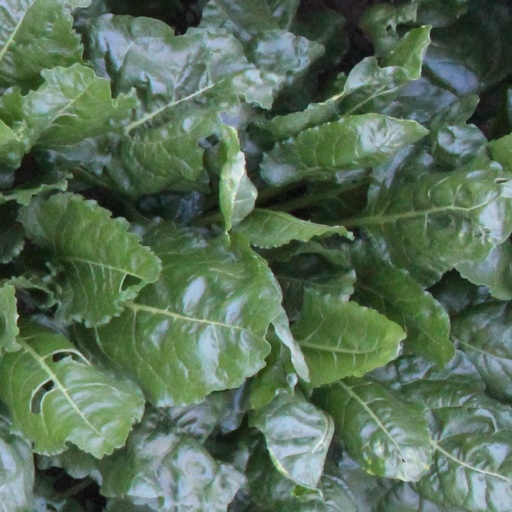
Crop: sugar beet